Rolls-Royce Silver Shadow

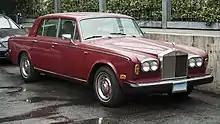
1979 Silver Shadow II

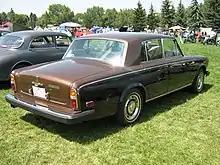
Silver Shadow II Rear

In 1977, the model was renamed the Silver Shadow II in recognition of several major changes, most notably rack and pinion steering; modifications to the front suspension improved handling markedly.